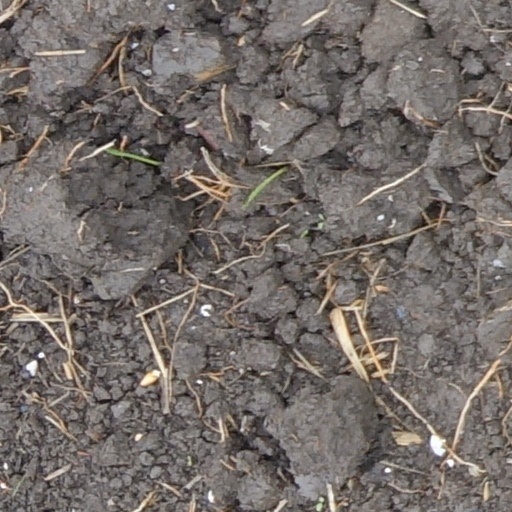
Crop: wheat